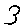
Label: 3